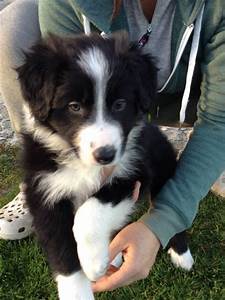
Label: cane